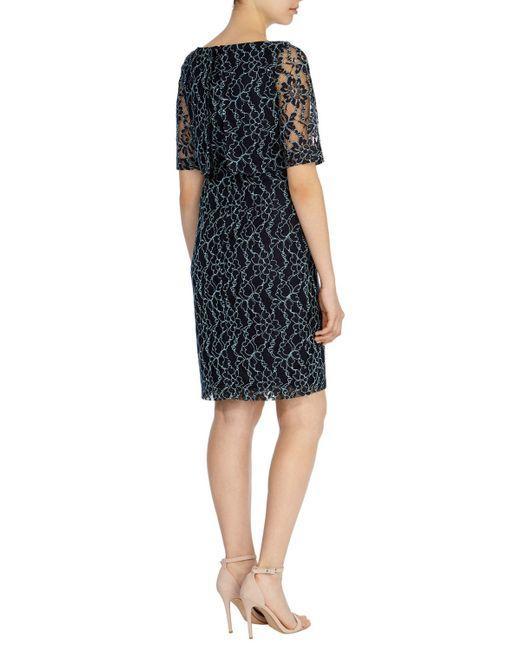
Netzdesign Halbarm Königsblau Midi